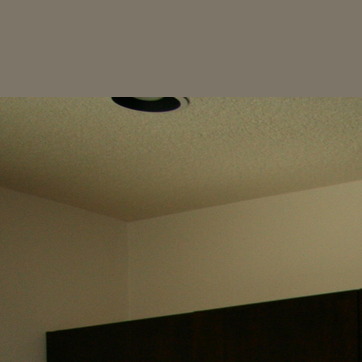
Material: painted